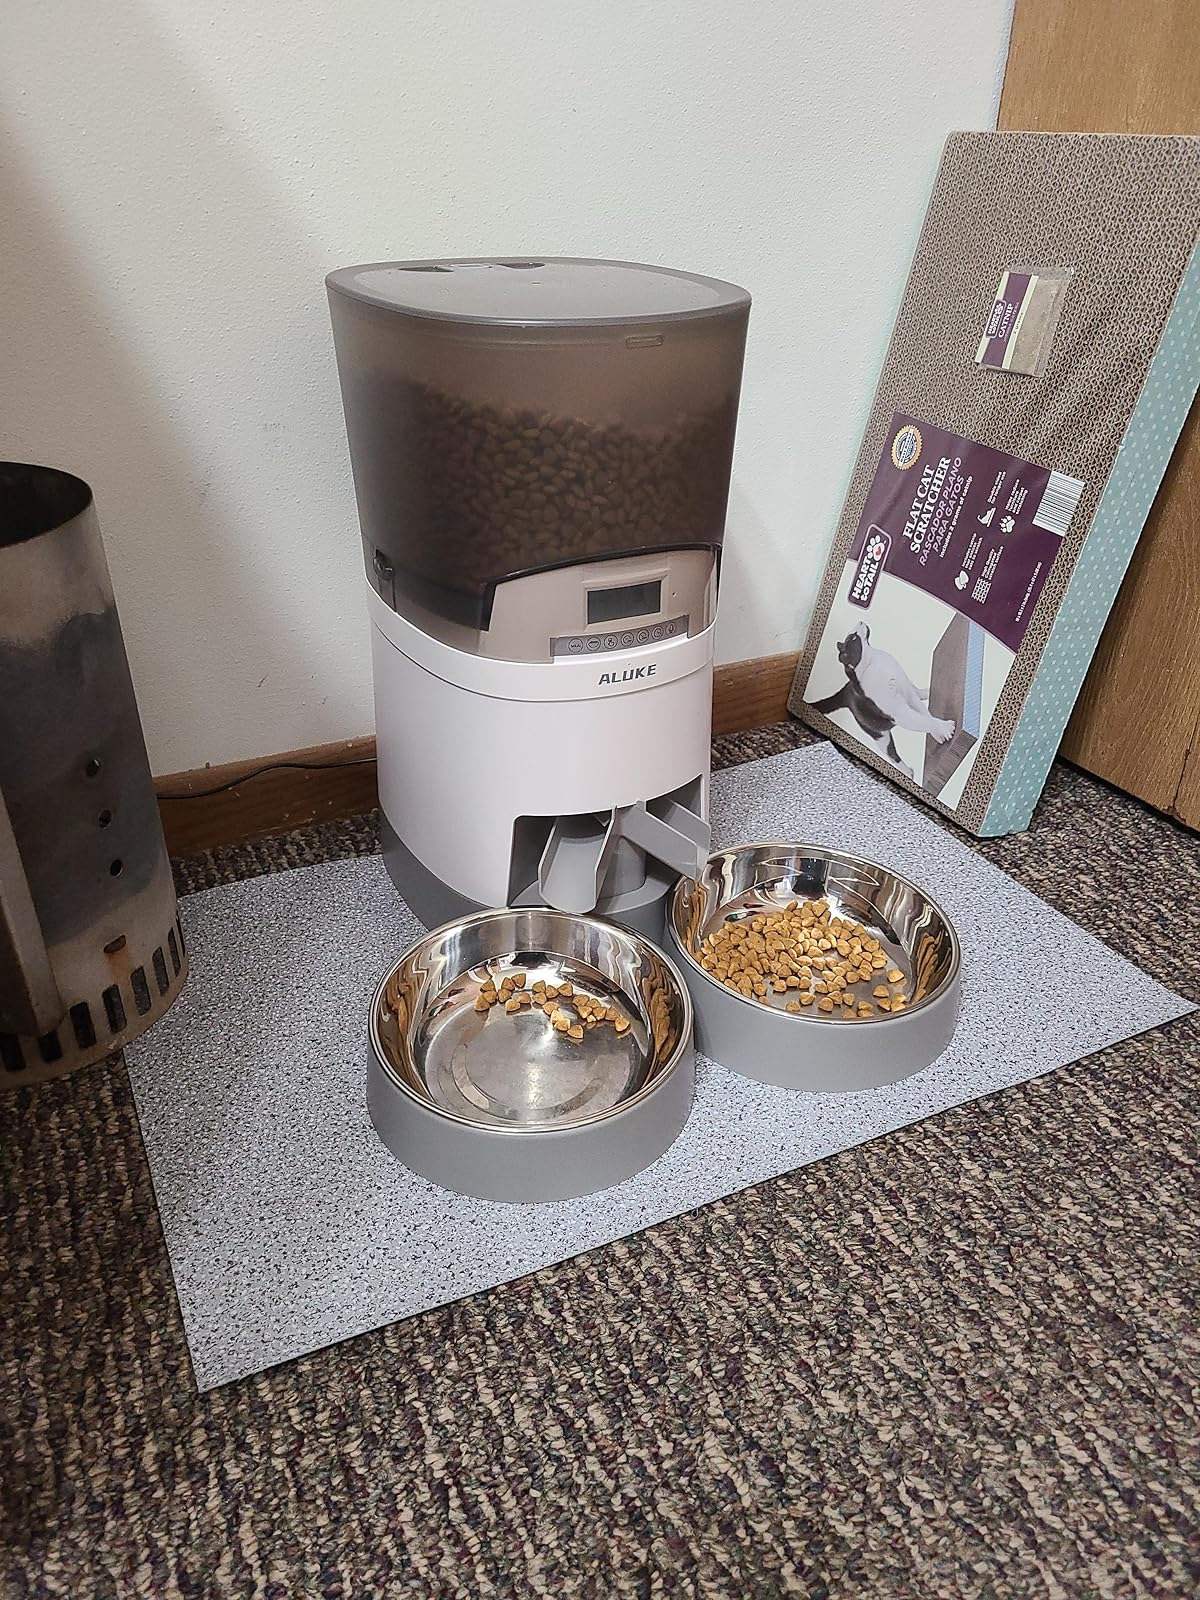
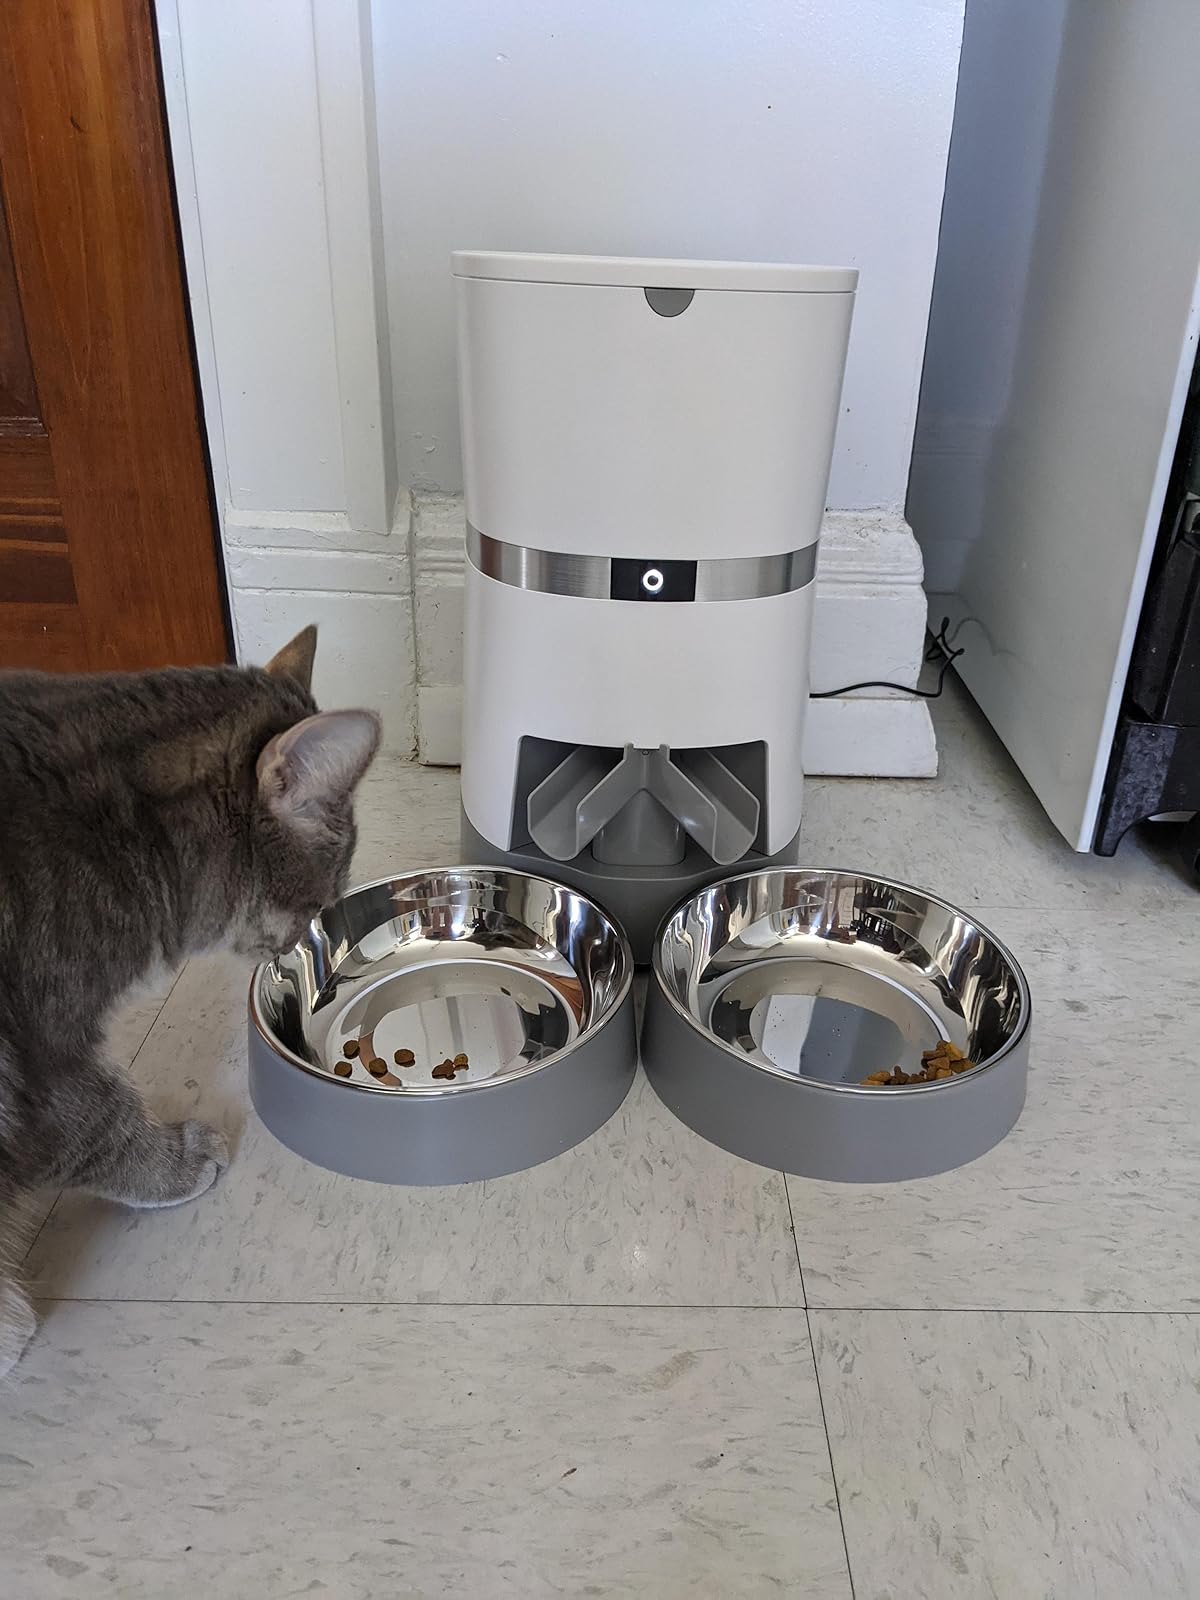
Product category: items_feeder
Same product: no